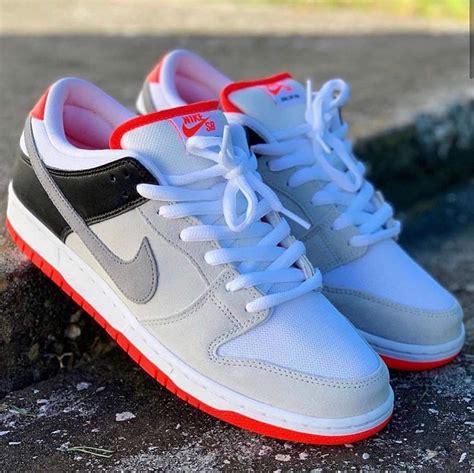
Brand: Nike
Model: Dunk